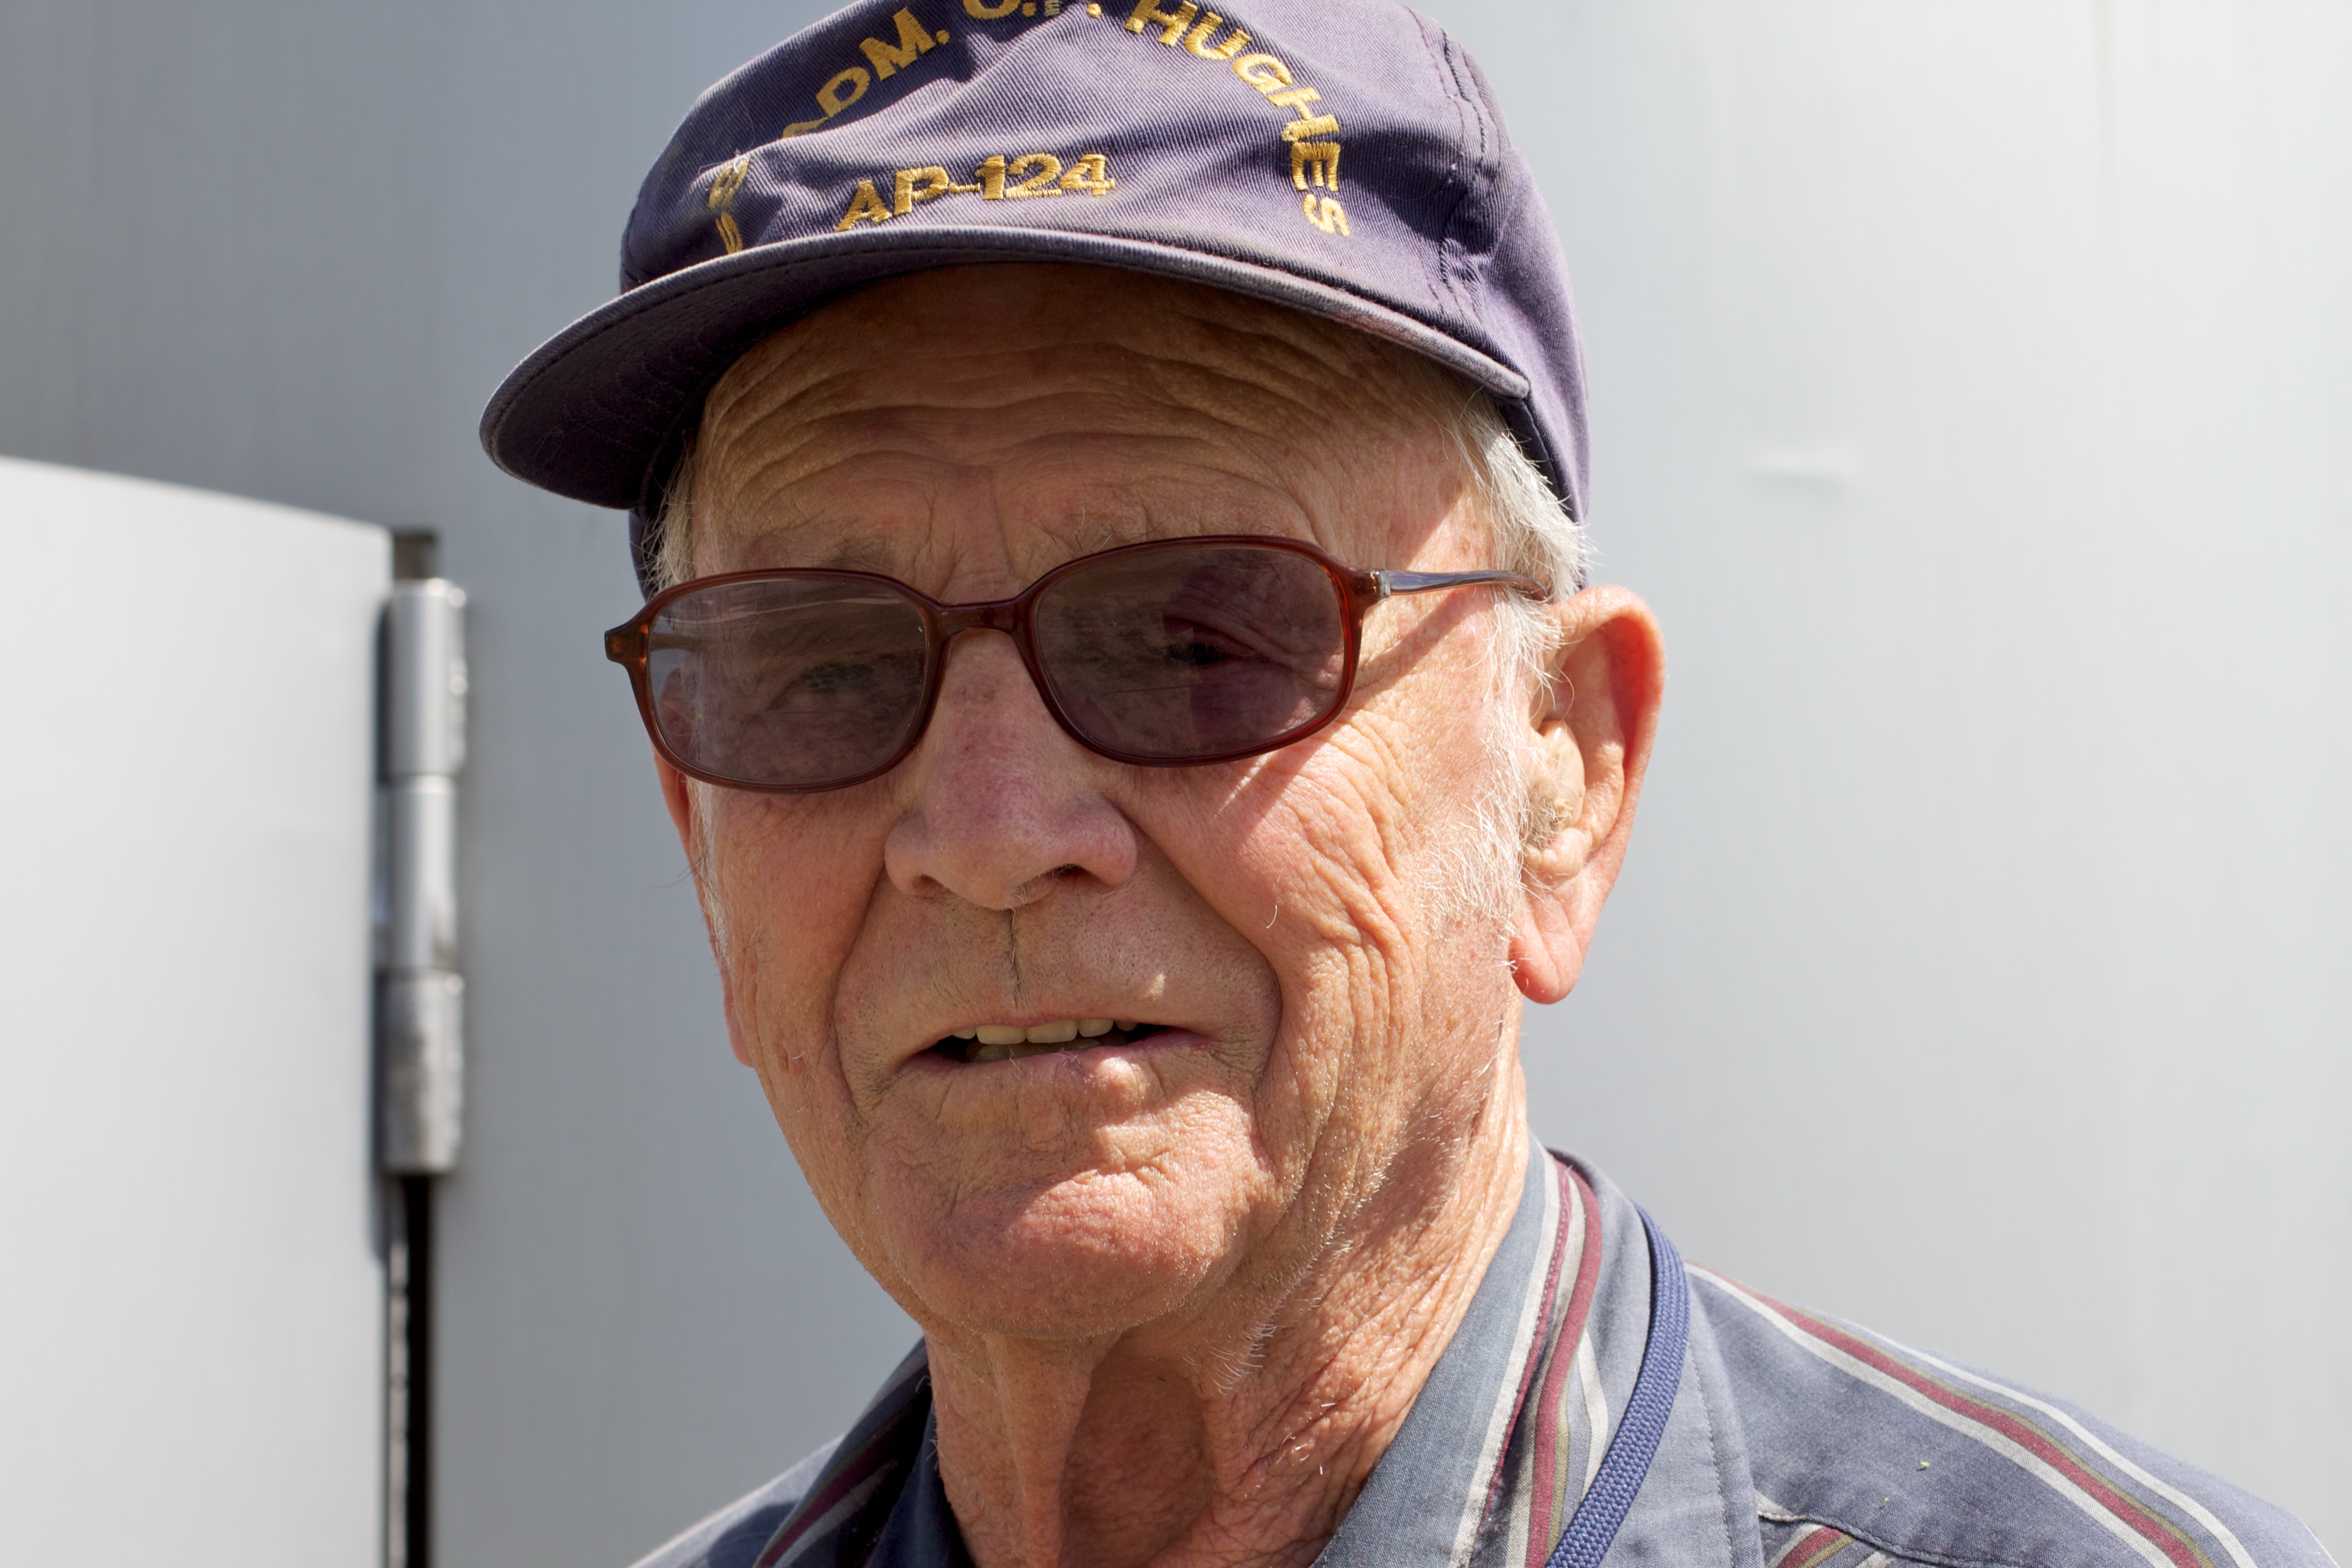
man, person, portrait, senior citizen, glasses, head, odyssey, plpconnectu, idaho, facial hair, vision care, military officer